Ifo Ekpre-Olomu

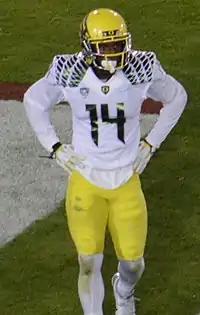
Ekpre-Olomu with the Oregon Ducks in 2013

Ifomeno Ekpre-Olomu (born July 10, 1993) is an American former professional football player who was a cornerback in the National Football League (NFL). He played college football for the Oregon Ducks and was selected by the Cleveland Browns in the seventh round of the 2015 NFL draft.